Ayent

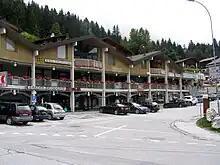
Anzere downtown

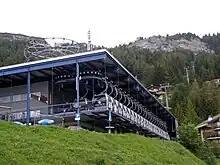
Cable car at Anzere

Ayent has a population of . , 10.6% of the population are resident foreign nationals. Over the last 10 years (1999–2009) the population has changed at a rate of 11.6%. It has changed at a rate of 12.4% due to migration and at a rate of 0% due to births and deaths.